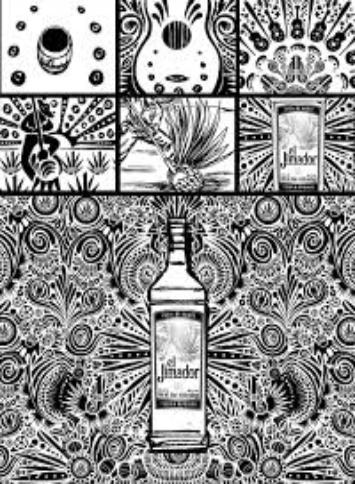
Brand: El Jimador
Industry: Food